Spanish Grand Prix

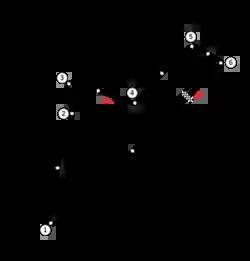
Pedralbes, used in 1951 and 1954

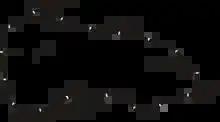
Lasarte, used in 1926–1930, 1933–1935

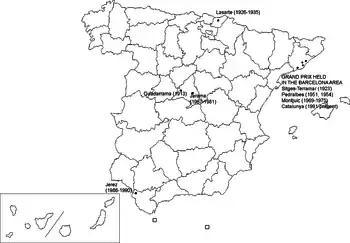
A map of all the venues that hosted the Spanish Grand Prix

"A yellow background indicates an event that was part of the pre-war European Championship."